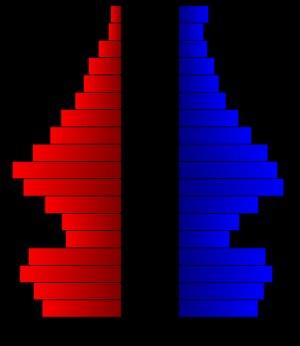
Le comté de Miami, en anglais : Miami County, est l’un des 105 comtés de l’État du Kansas, aux États-Unis, à la frontière avec le Missouri. Il a été fondé le 25 août 1855 sous le nom de comté de Lykins alors que le Kansas était un territoire. Son nom actuel, qui provient d’Amérindiens de la région, date de 1861, quand le Kansas est devenu un État.